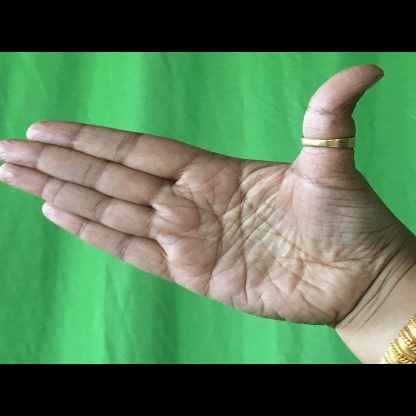
Mudra: Ardhachandran